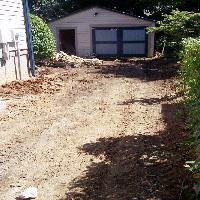
Weather: sun or clear